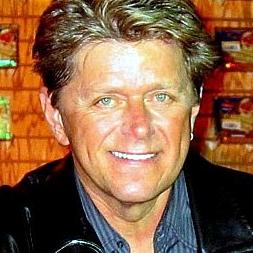
Age: 59